Gold Diggers of Broadway

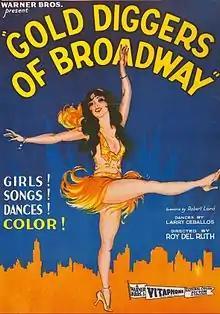
theatrical release poster

Gold Diggers of Broadway is a 1929 American sound (All-Talking) pre-Code musical comedy film directed by Roy Del Ruth and starring Winnie Lightner and Nick Lucas. Distributed by Warner Bros., the film is the second all-talking, all-Technicolor feature-length film (after "On with the Show!", also released that year by Warner Bros).